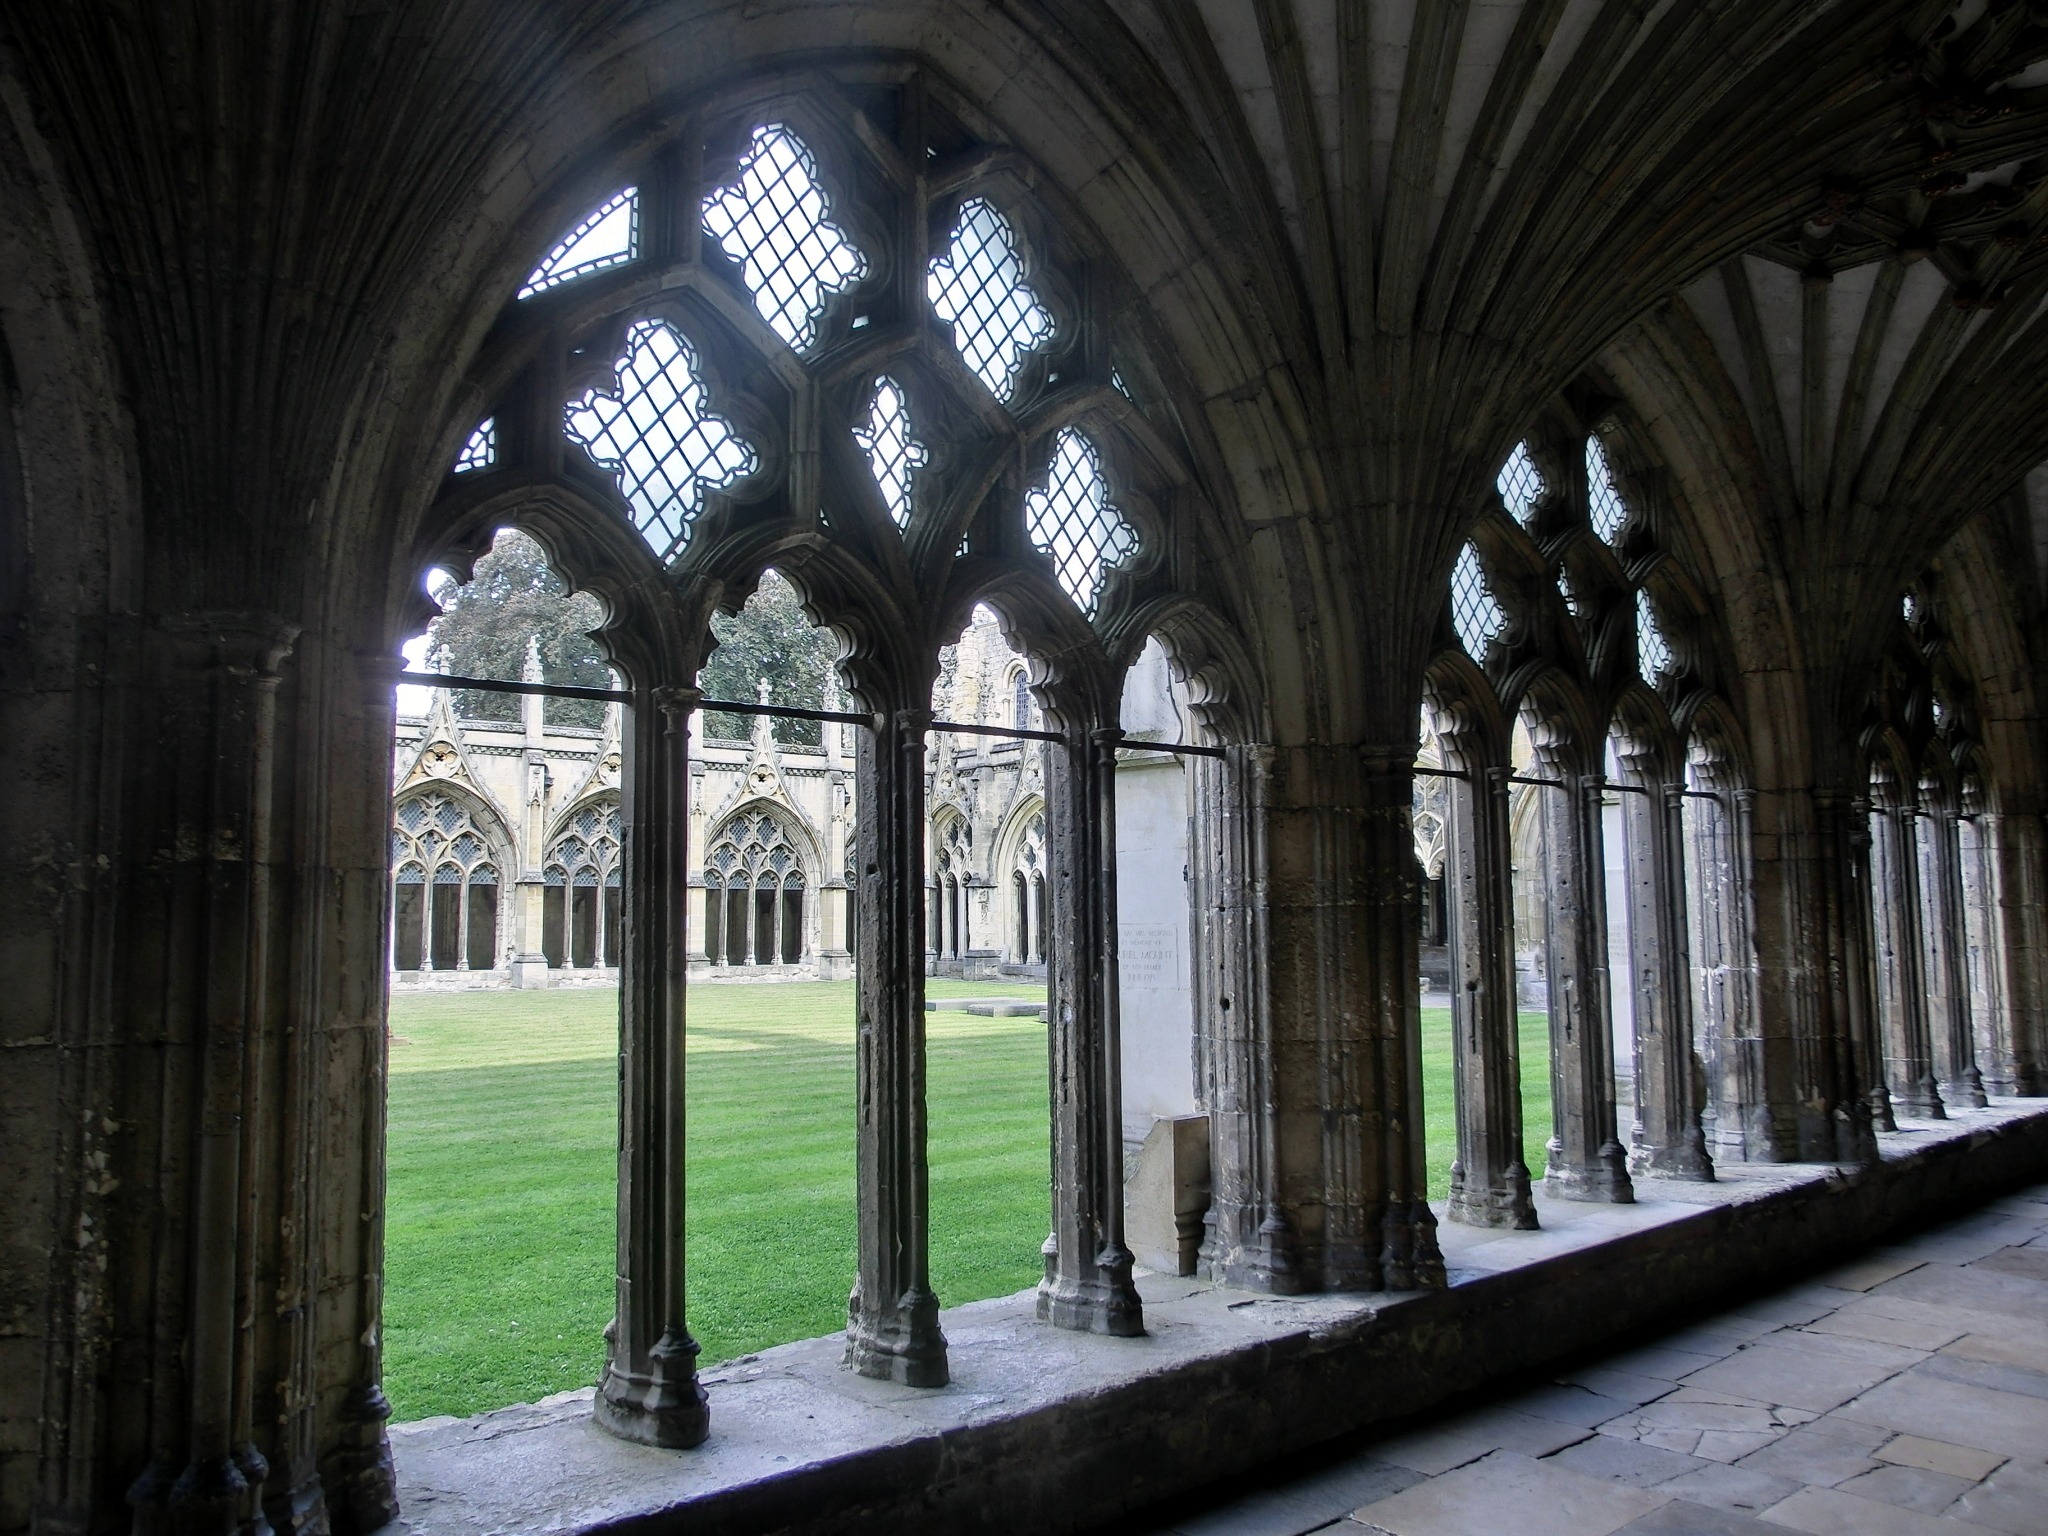
architecture, window, building, arch, church, cathedral, chapel, place of worship, monastery, symmetry, arcade, abbey, cloister, estate, gothic architecture, urban area